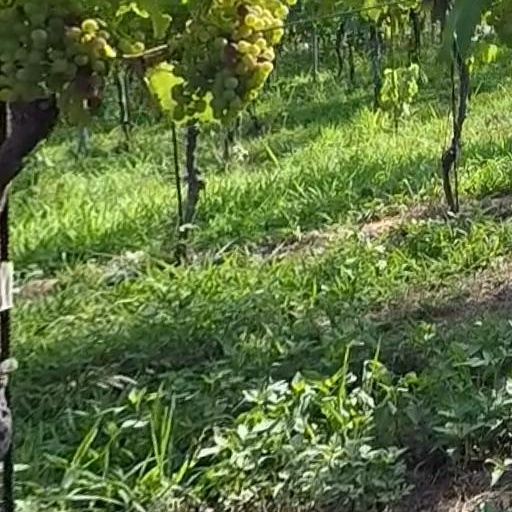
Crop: grape